Hopper hut

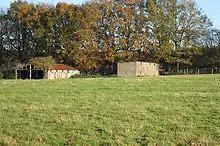
Hopper huts at Goudhurst

The standard size of a Hopper Hut was either by or by , though some were as large as by . Early huts were of timber, and during the latter half of the 19th century corrugated iron sheets were used to clad them. Following the abolition of the brick tax in 1850, brick huts were built. Exterior walls were thick and partitions between individual huts 4½" (115mm) thick. During the 1930s and 1940s, some Hopper Huts were built of by breeze blocks, these being cheap and plentiful after the end of the war. A few huts were made from pre-cast concrete at this time. Nissen Huts were also used as accommodation for hop-pickers.